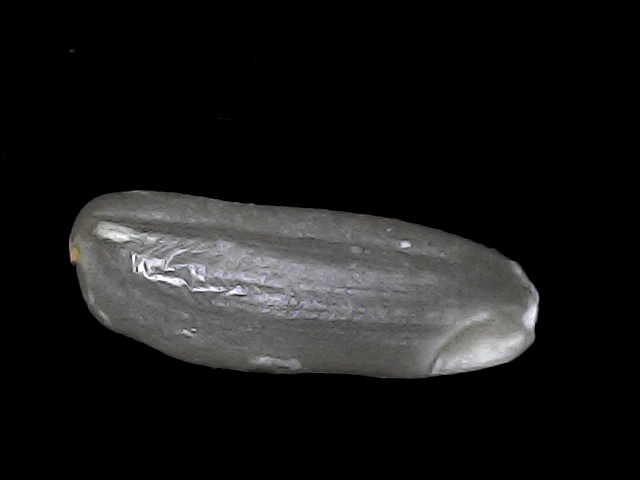
Rice variety: BD49